List of birds of Chile

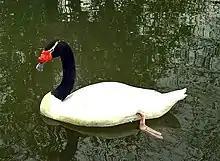
Black-necked swan, a large bird of coasts and wetlands.

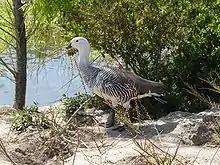
Upland goose, common in Patagonia

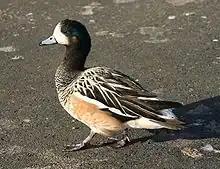
Chiloe wigeon, breeds in southern and central Chile with some migrating north in winter.

Anatidae includes the ducks and most duck-like waterfowl, such as geese and swans. These birds are adapted to an aquatic existence with webbed feet, flattened bills, and feathers that are excellent at shedding water due to an oily coating. Thirty species have been recorded in Chile.